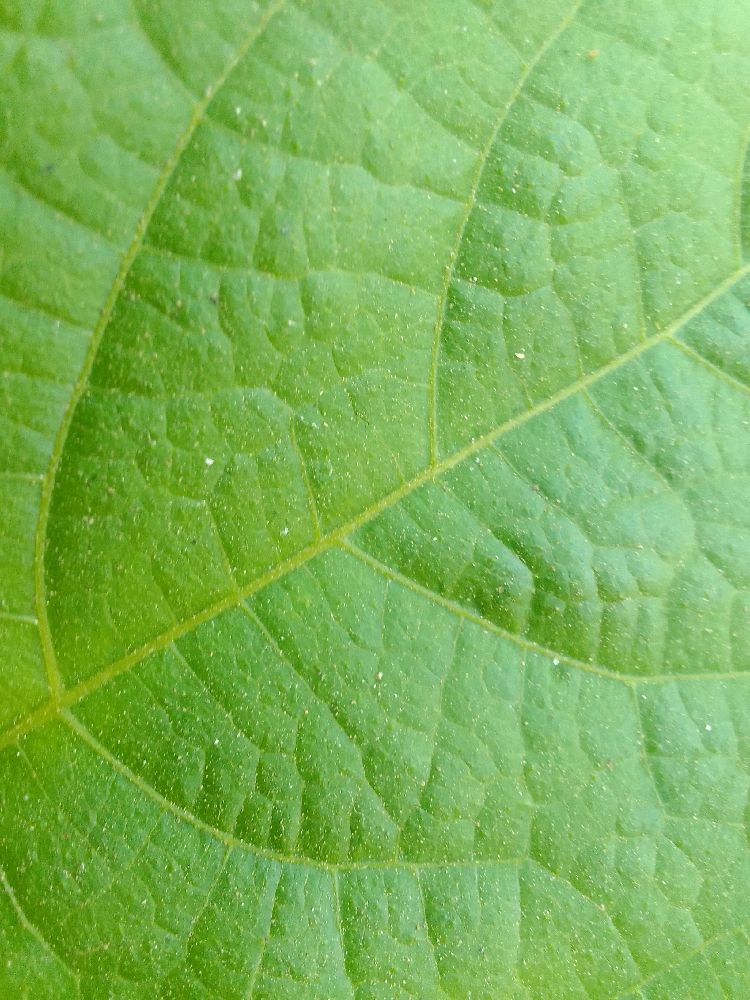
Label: healthy